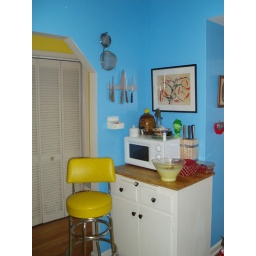
the blue walls are a smidge darker in person. a little less smurfy.